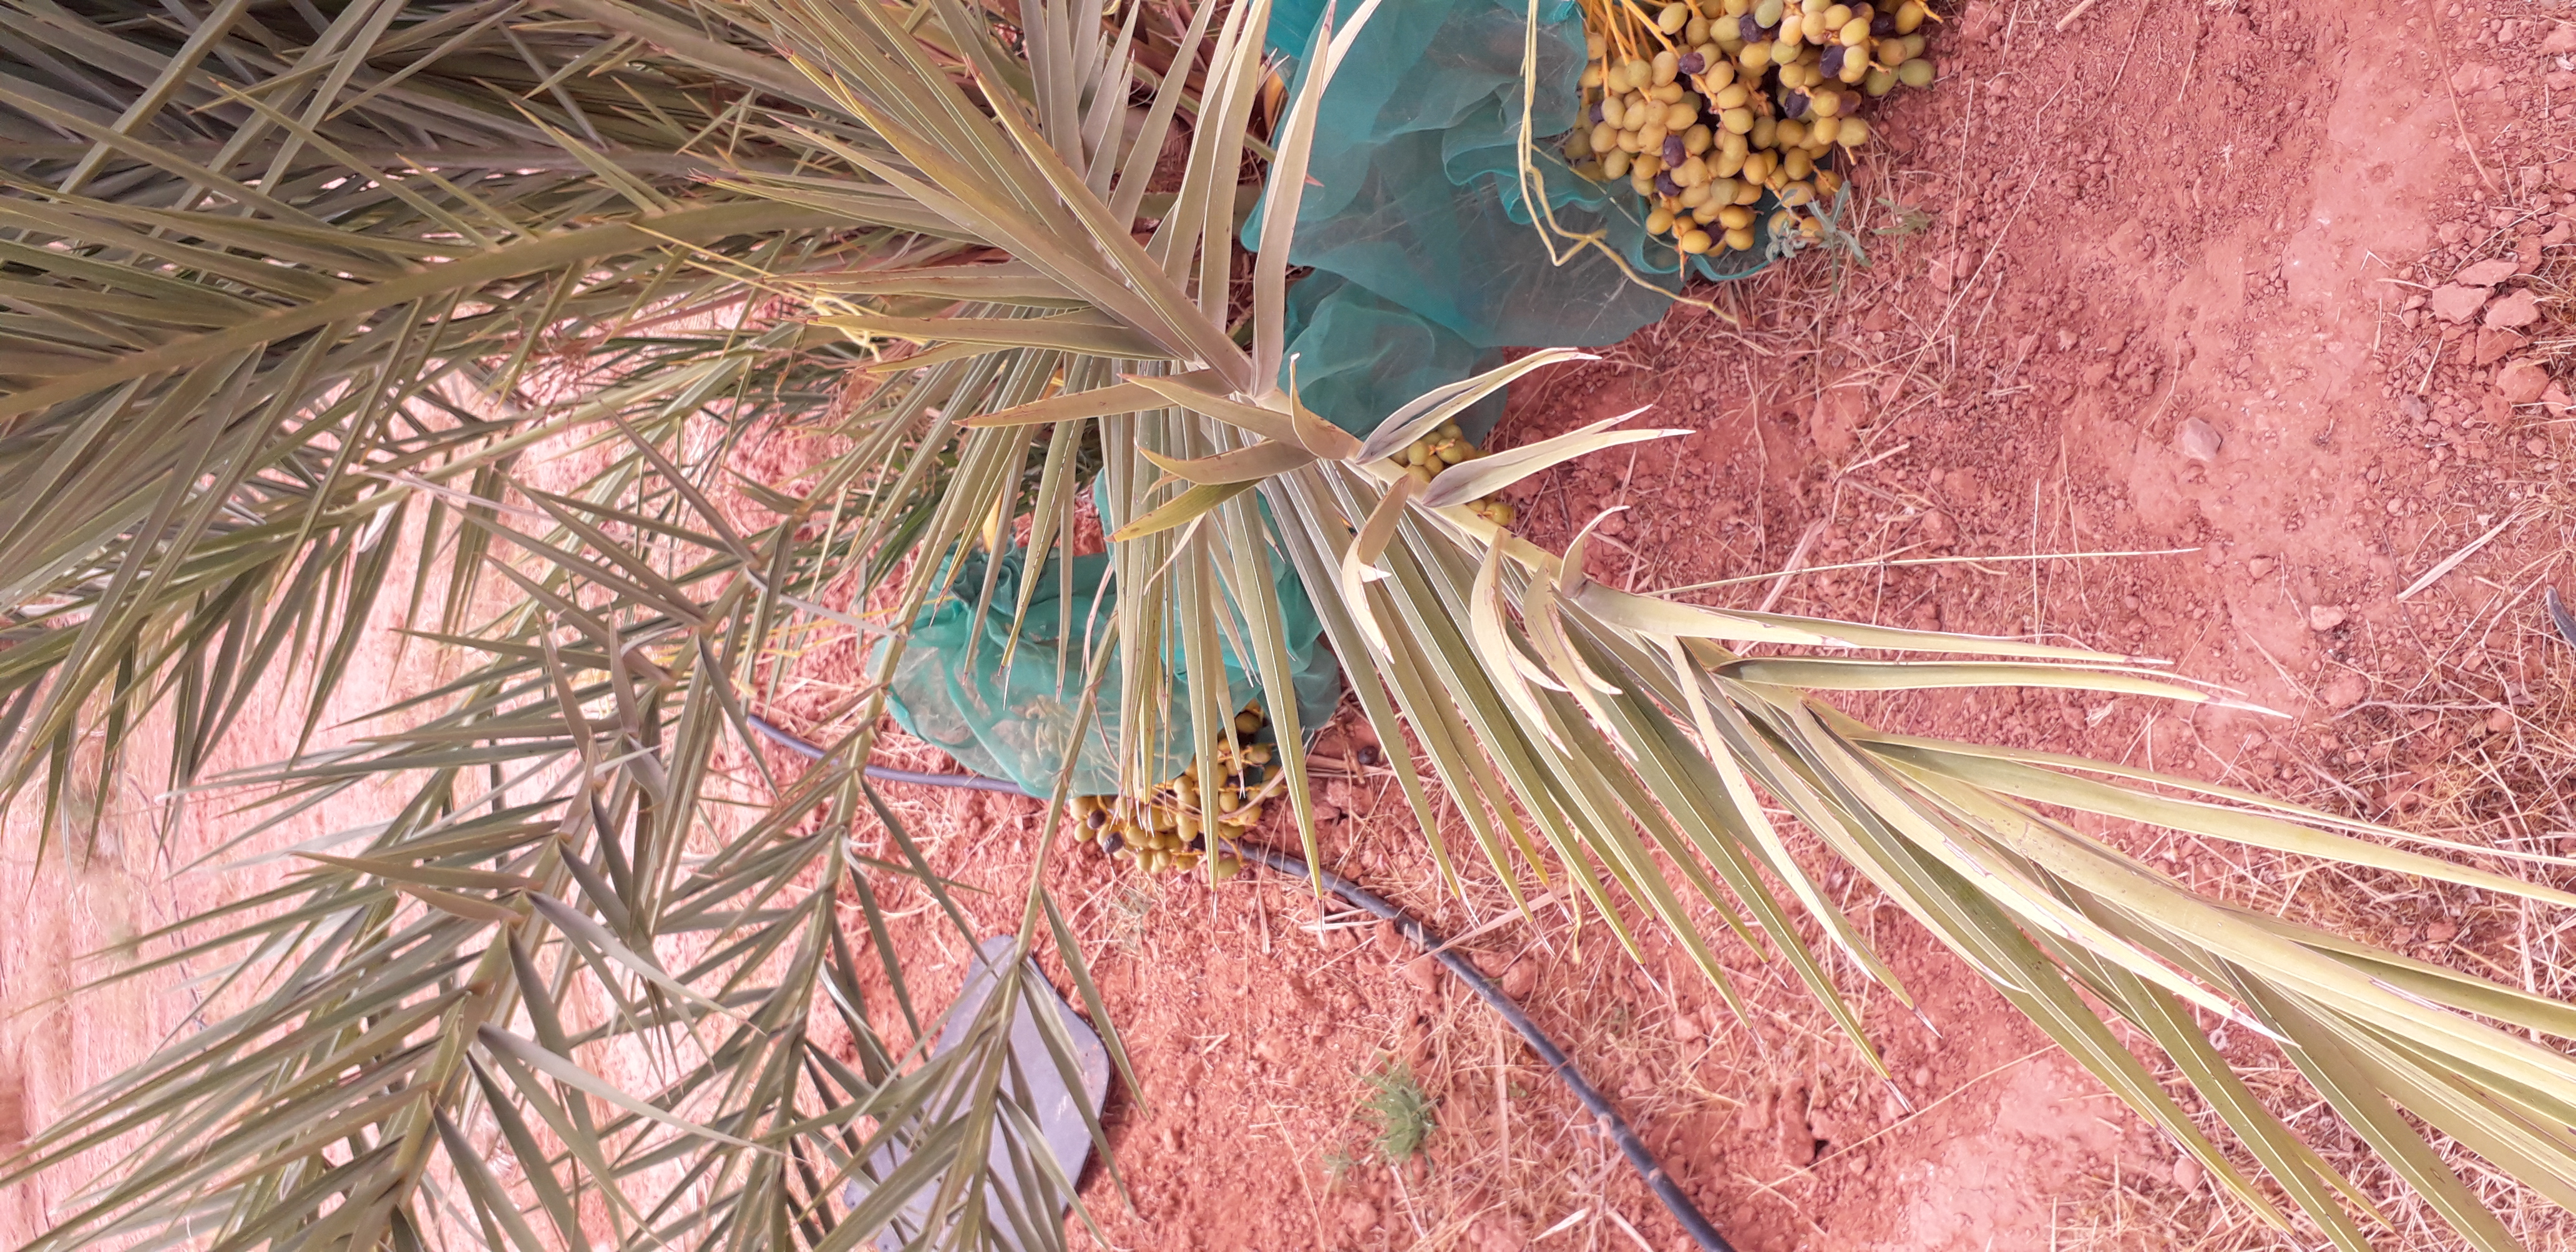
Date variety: kholt